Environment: real
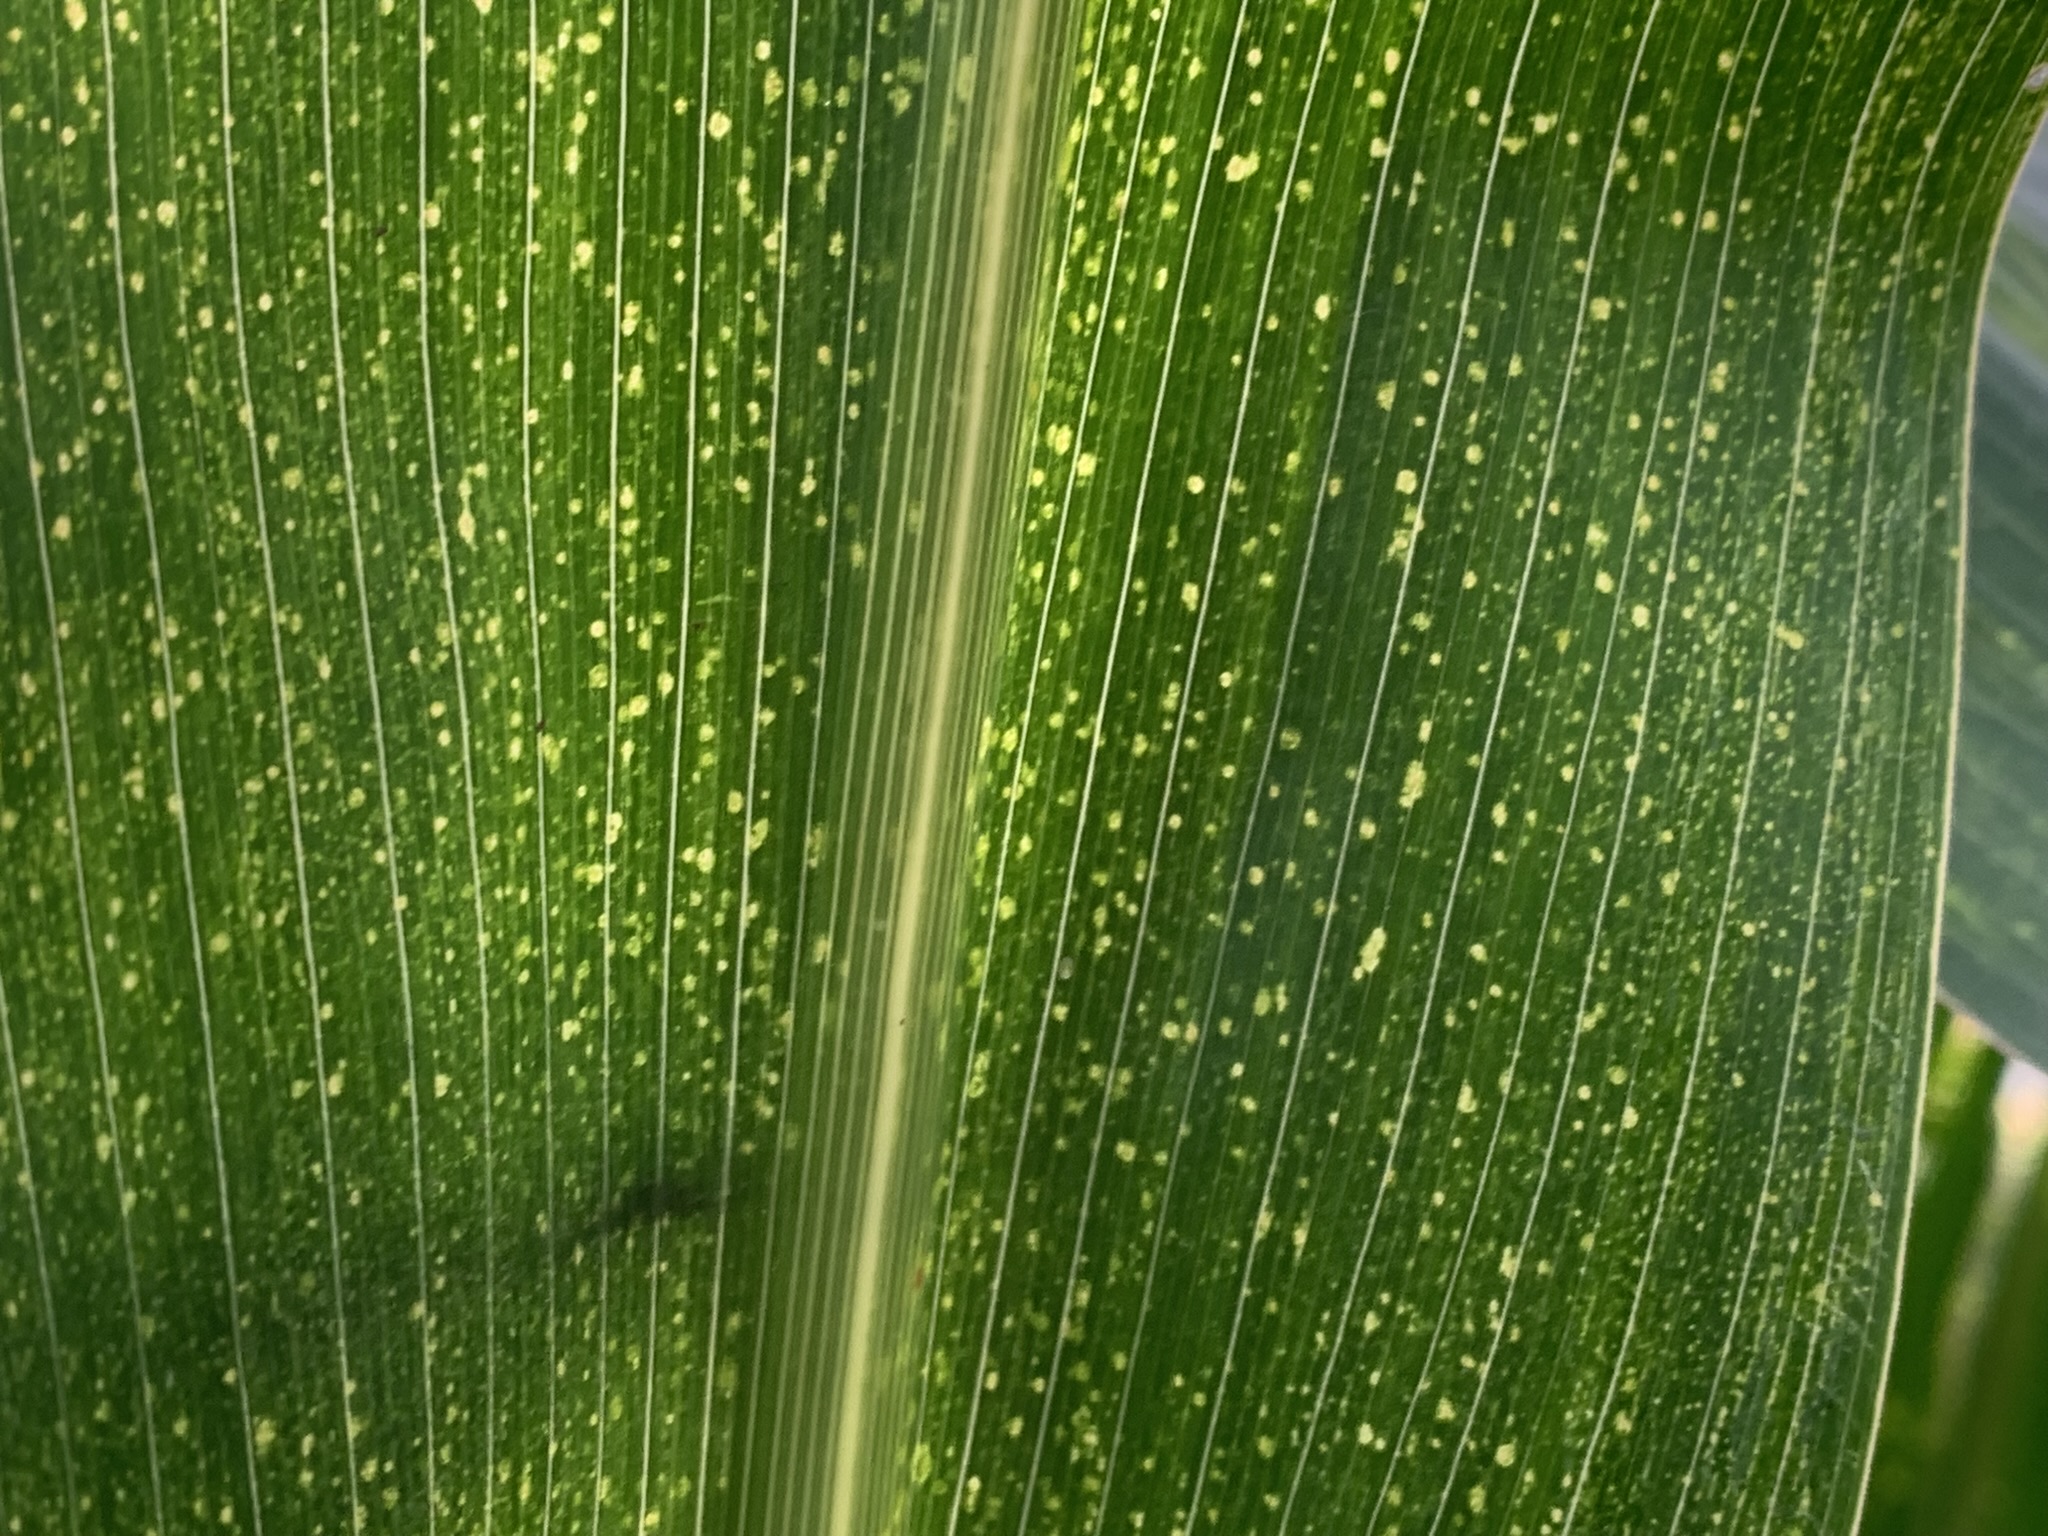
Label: lethal_necrosis